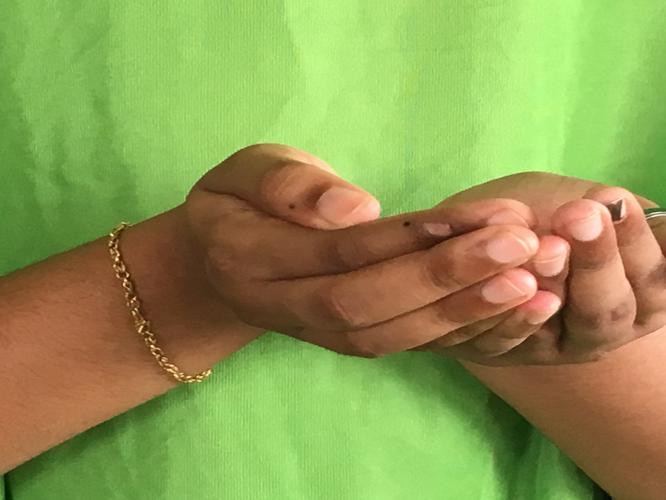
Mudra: Pushpaputa
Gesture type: double_hand